The Human Barrier (Studio One)

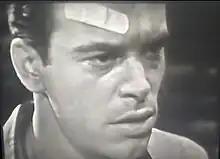
Skip Homeier in "The Human Barrier"

"The Human Barrier" was an American television play that was broadcast by CBS on July 29, 1957, as part of the television series, "Westinghouse Studio One Summer Theatre". The production reviews the investigation into the crash of an Air Force test plane and the human limitations on supersonic and high altitude flight.